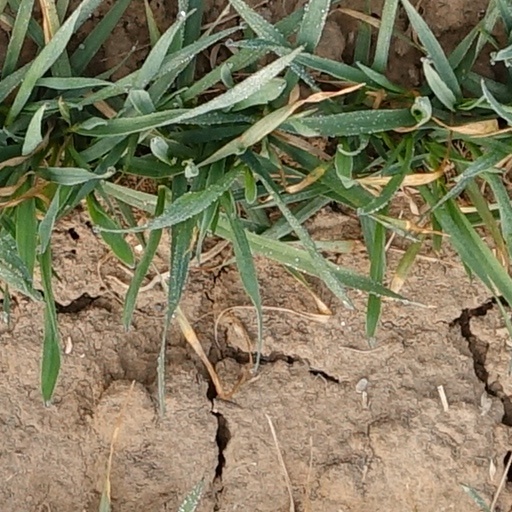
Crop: wheat